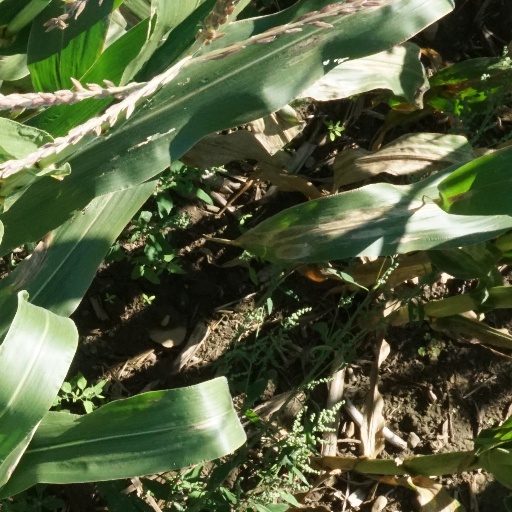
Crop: maize; corn